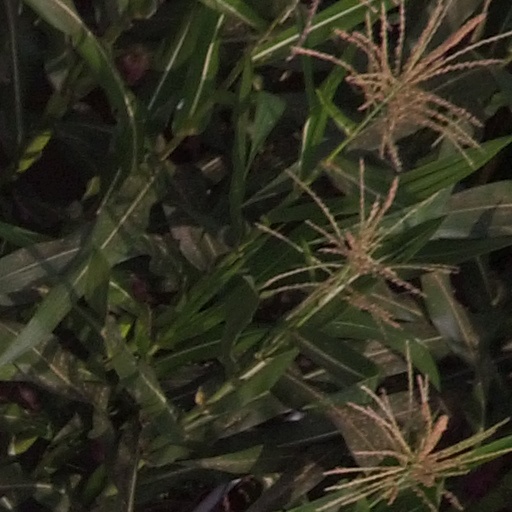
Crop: maize; corn